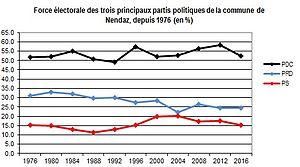
Nendaz est une commune suisse du canton du Valais, située dans le district de Conthey.